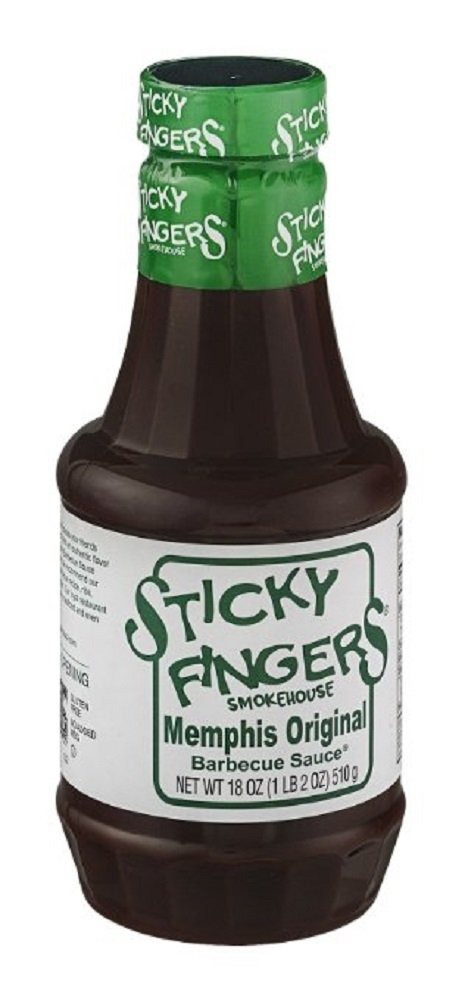
Item Name: Sticky Fingers Smokehouse Memphis Original Barbecue Sauce, 18 Ounce Bottle
Bullet Point 1: Brush it onto ribs, brisket or chopped pork sandwiches, topped with pickles and slaw-a Memphis classic.
Bullet Point 2: This Sticky Fingers barbecue sauce delivers authentic Memphis-style flavor to make your meals more memorable.
Bullet Point 3: It's free of gluten and MSG
Product Description: Barbecue Sauces
Value: 18.0
Unit: Ounce

Price: 3.46